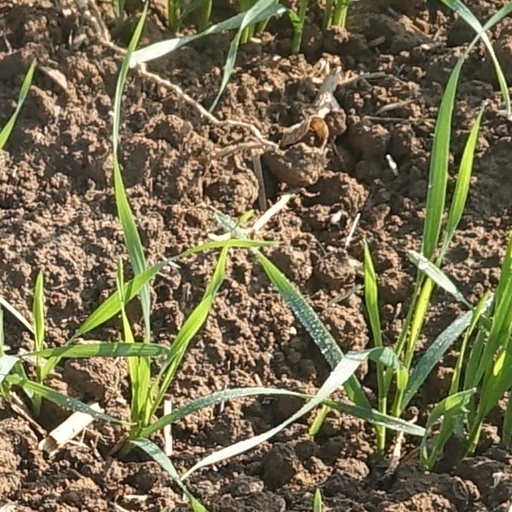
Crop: wheat